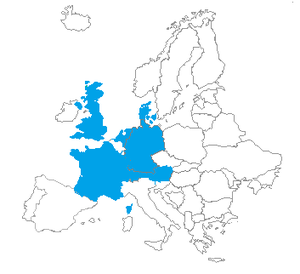
EuroSpec, Eurospec, abréviation de European Specification for Railway Vehicles, est une initiative de plusieurs compagnies ferroviaires européennes dans le but de développer des spécifications techniques communes et explicites pour les systèmes ferroviaires.